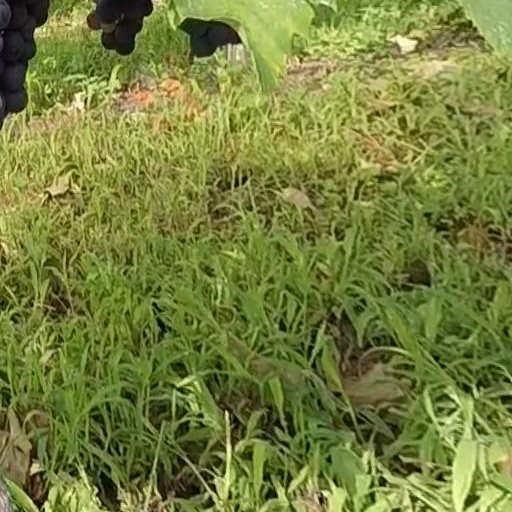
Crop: grape